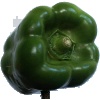
Label: green_pepper